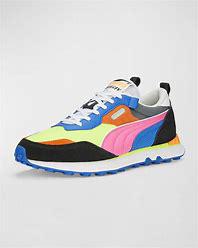
Brand: Puma
Model: Future Rider